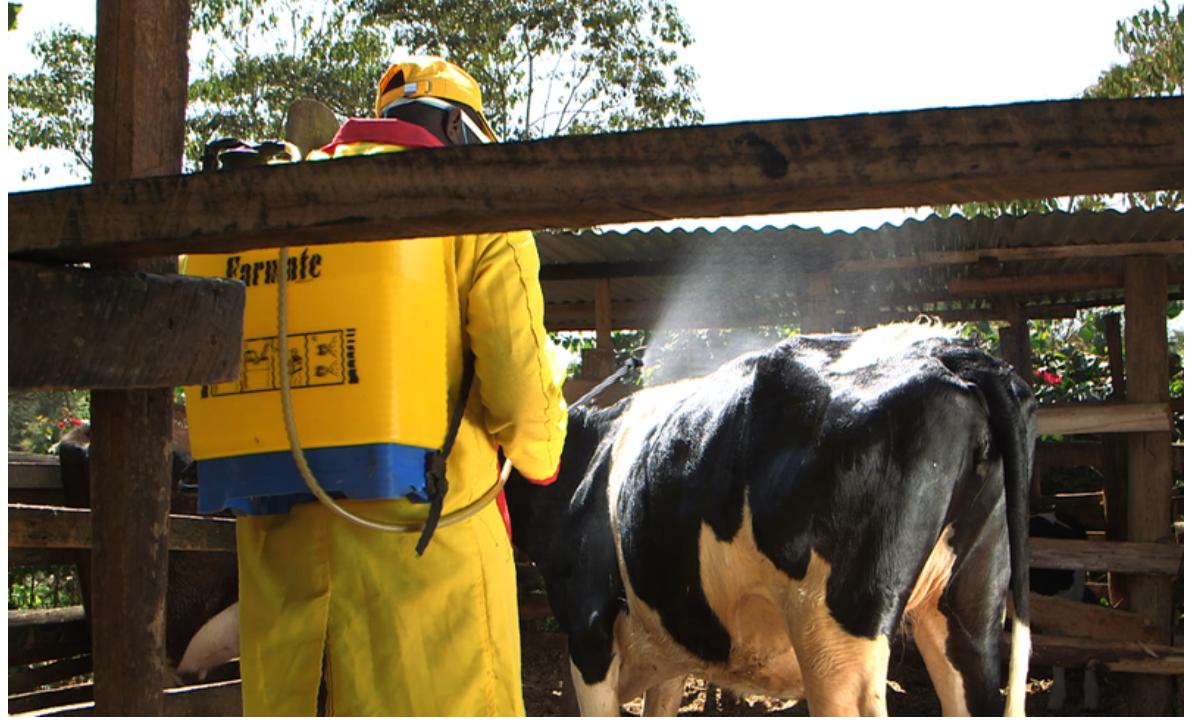
Hapa kuna mtu ambaye amevaa nguo ya rangi ya manjano, amebeba mtungi wa kupiga dawa mgongoni ni dhairi kwamba anapiga dawa ng'ombe. Hii ni kwa sababu ueda anataka kuzuia ng'ombe huyo hasiliwe na kupe.